Azospirillum brasilense

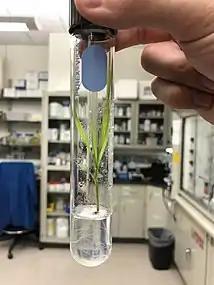

Azospirillum brasilense is a very well studied, nitrogen-fixing (diazotroph), genetically tractable, Gram-negative, alpha-proteobacterium bacterium, first described in Brazil (in a publication in 1978) by the group of Johanna Döbereiner and then receiving the name "brasilense". "A. brasilense" is able to fix nitrogen in the presence of low oxygen levels, making it a microaerobic diazotroph. An isolate from the genus "Azospirillum" was isolated from nitrogen poor soils in the Netherlands in 1925, however the species "A. brasilense" was first described in 1978 in Brazil, since this genus is widely found in the rhizospheres of grasses around the world where it confers plant growth promotion. Whether growth promotion occurs through direct nitrogen flux from the bacteria to the plant or through hormone regulation is debated. The two most commonly studied strains are Sp7 (ATCC 29145) and Sp245, both are Brazilian isolates isolated from Tropical grasses from Seropedica, Brazil.